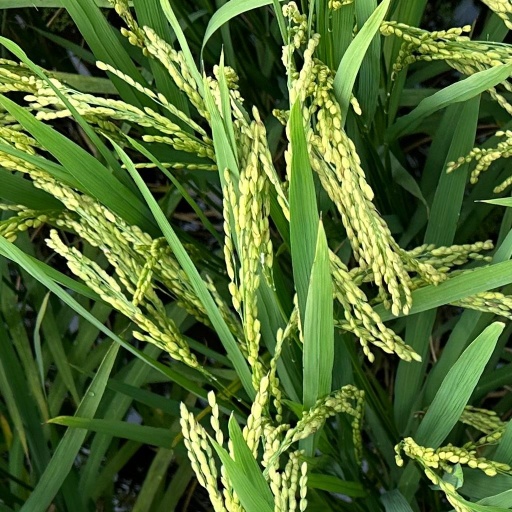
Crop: rice